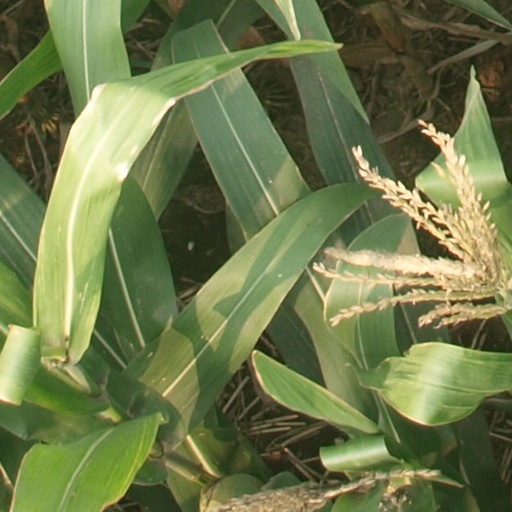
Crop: maize; corn